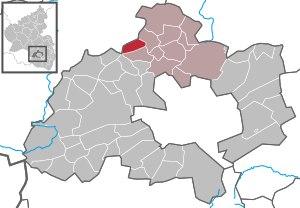
Frankelbach est une municipalité de la Verbandsgemeinde Otterbach, dans l'arrondissement de Kaiserslautern, en Rhénanie-Palatinat, dans l'ouest de l'Allemagne.